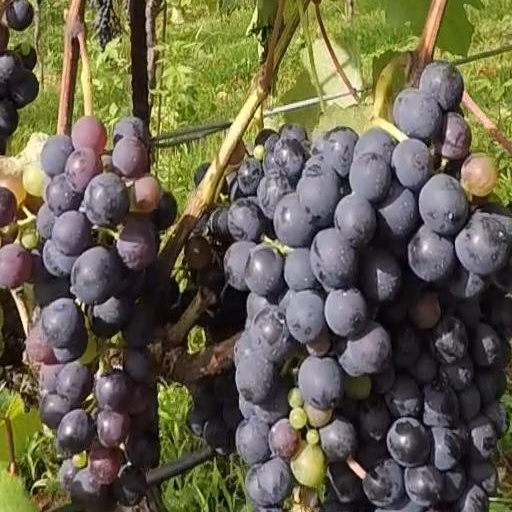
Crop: grape